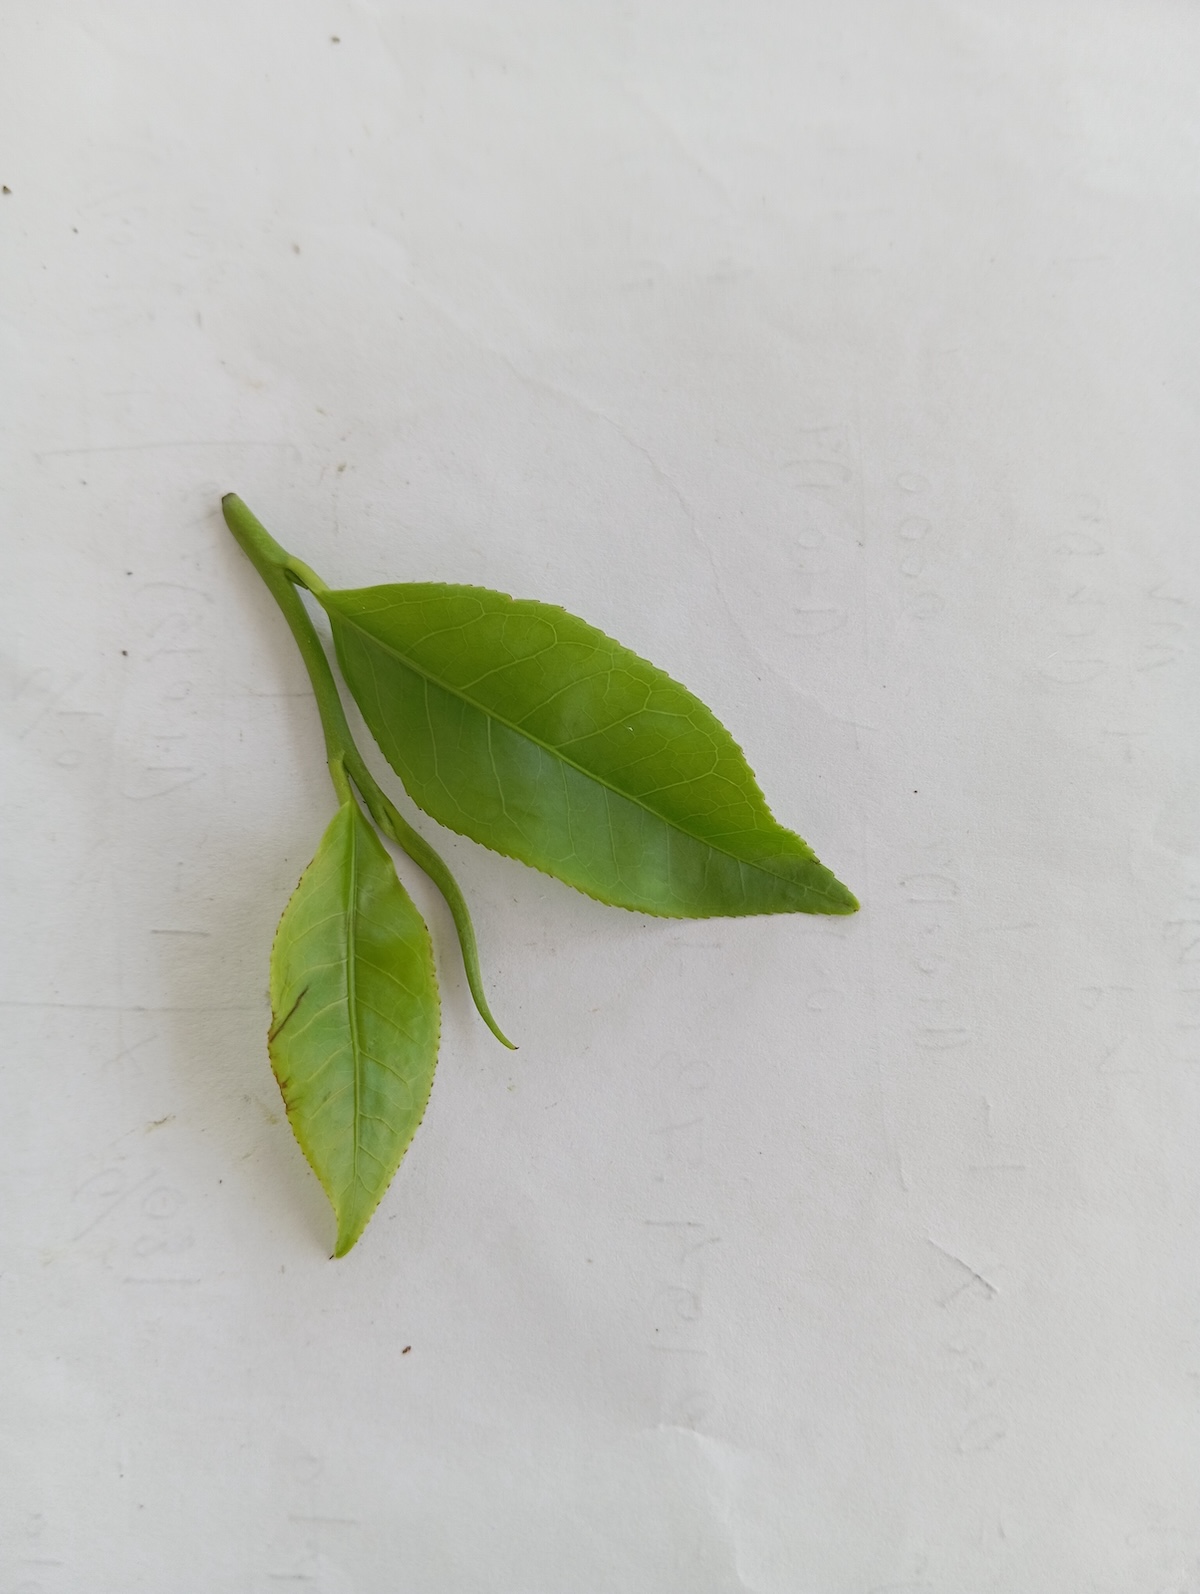
Label: Healthy leaf